In Loving Memory (TV series)

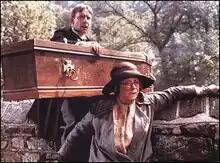
Thora Hird and Christopher Beeny

In Loving Memory is a British period sitcom set in an undertakers business that starred Thora Hird and Christopher Beeny. A pilot with Marjorie Rhodes in the Thora Hird role was transmitted on 4 November 1969 by Thames Television, who rejected the idea before it was finally accepted by Yorkshire Television nearly 10 years later, where it ran for a further five series between 21 May 1979 and 27 March 1986.